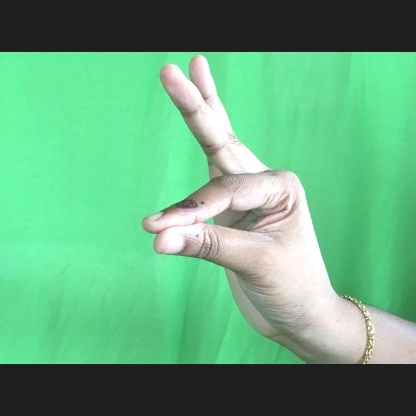
Mudra: Hamsasyam